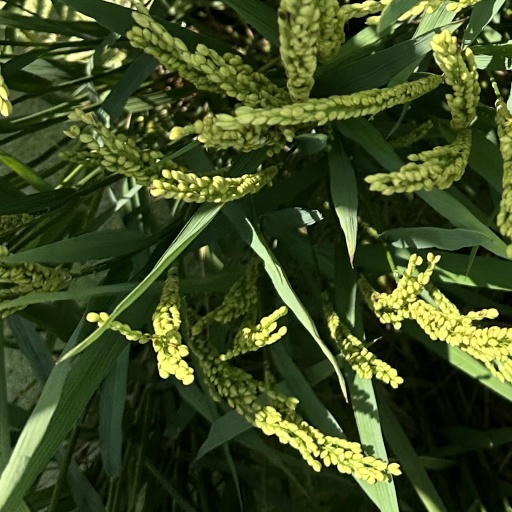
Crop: rice